2008 Texas Longhorns football team

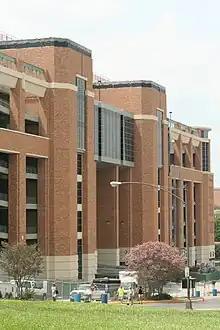
The exterior facade of the newly constructed north end zone seating as it appeared the morning of the 2008 season opener.

The 2008 game marks the first meeting between the Texas Longhorns and the Florida Atlantic Owls. Florida Atlantic first played football in 2001 and began playing football in the Sun Belt Conference in 2005. The 2007 Owls won their conference and went on to play in the 2007 New Orleans Bowl. That set a record for the shortest amount of time between a school starting college football and being invited to a bowl game. The Owls won the game 44–27.